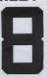
Number: 8